Berlin–Szczecin railway

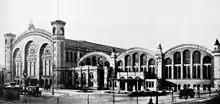
The Stettiner Bahnhof in Berlin in 1904

The "Berlin-Stettin Railway Company" (German: "Berlin-Stettiner Eisenbahn-Gesellschaft", BStE) was founded in Berlin in March 1836 by a number of businessmen with the aim of building a railway from Berlin to Stettin. It was hoped that 39,000 people and 20,000 tons of freight would be transported annually and that with an estimated construction cost of 2.5 million thalers this would provide a return of just over five percent. On 10 July 1836, an interim licence was granted for the railway.